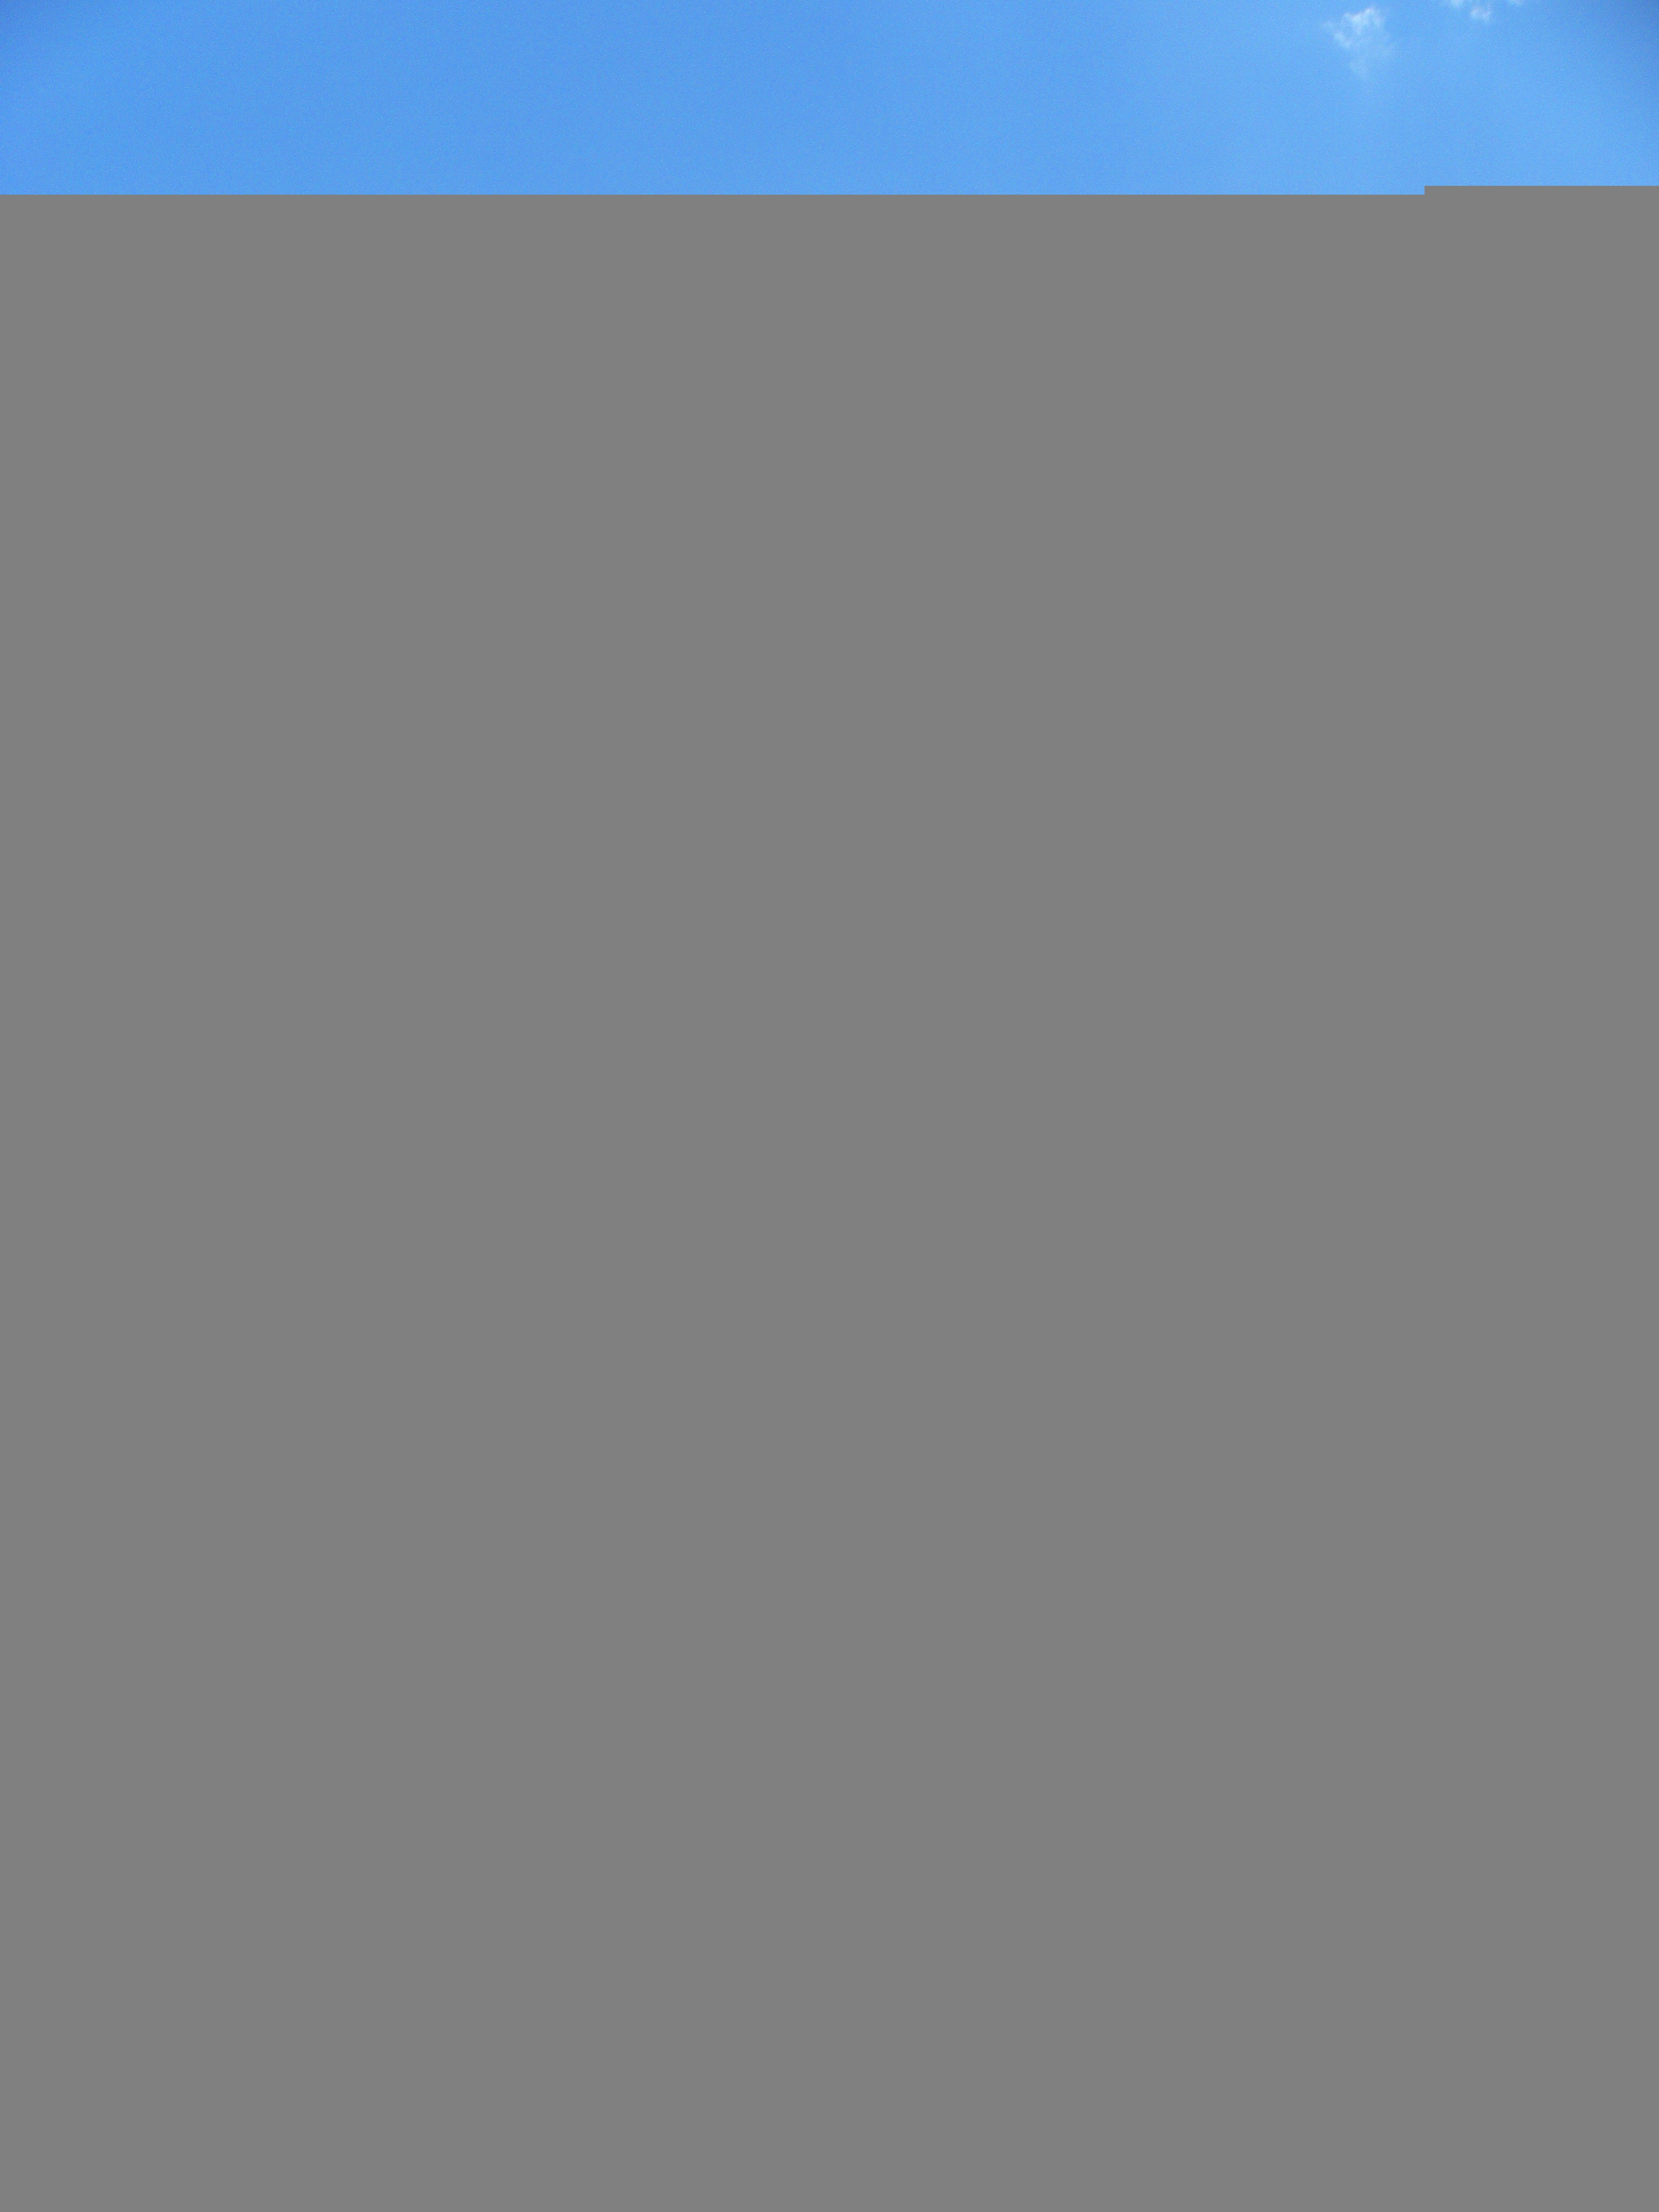
landscape, nature, forest, sky, countryside, valley, country, summer, line, spring, scenic, trees, font, woods, outside, clouds, text, mountains, vista, iran, shape, ecosystem, screenshot